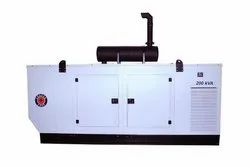
Label: 82.5_kVA_Cooper_Diesel_Generator